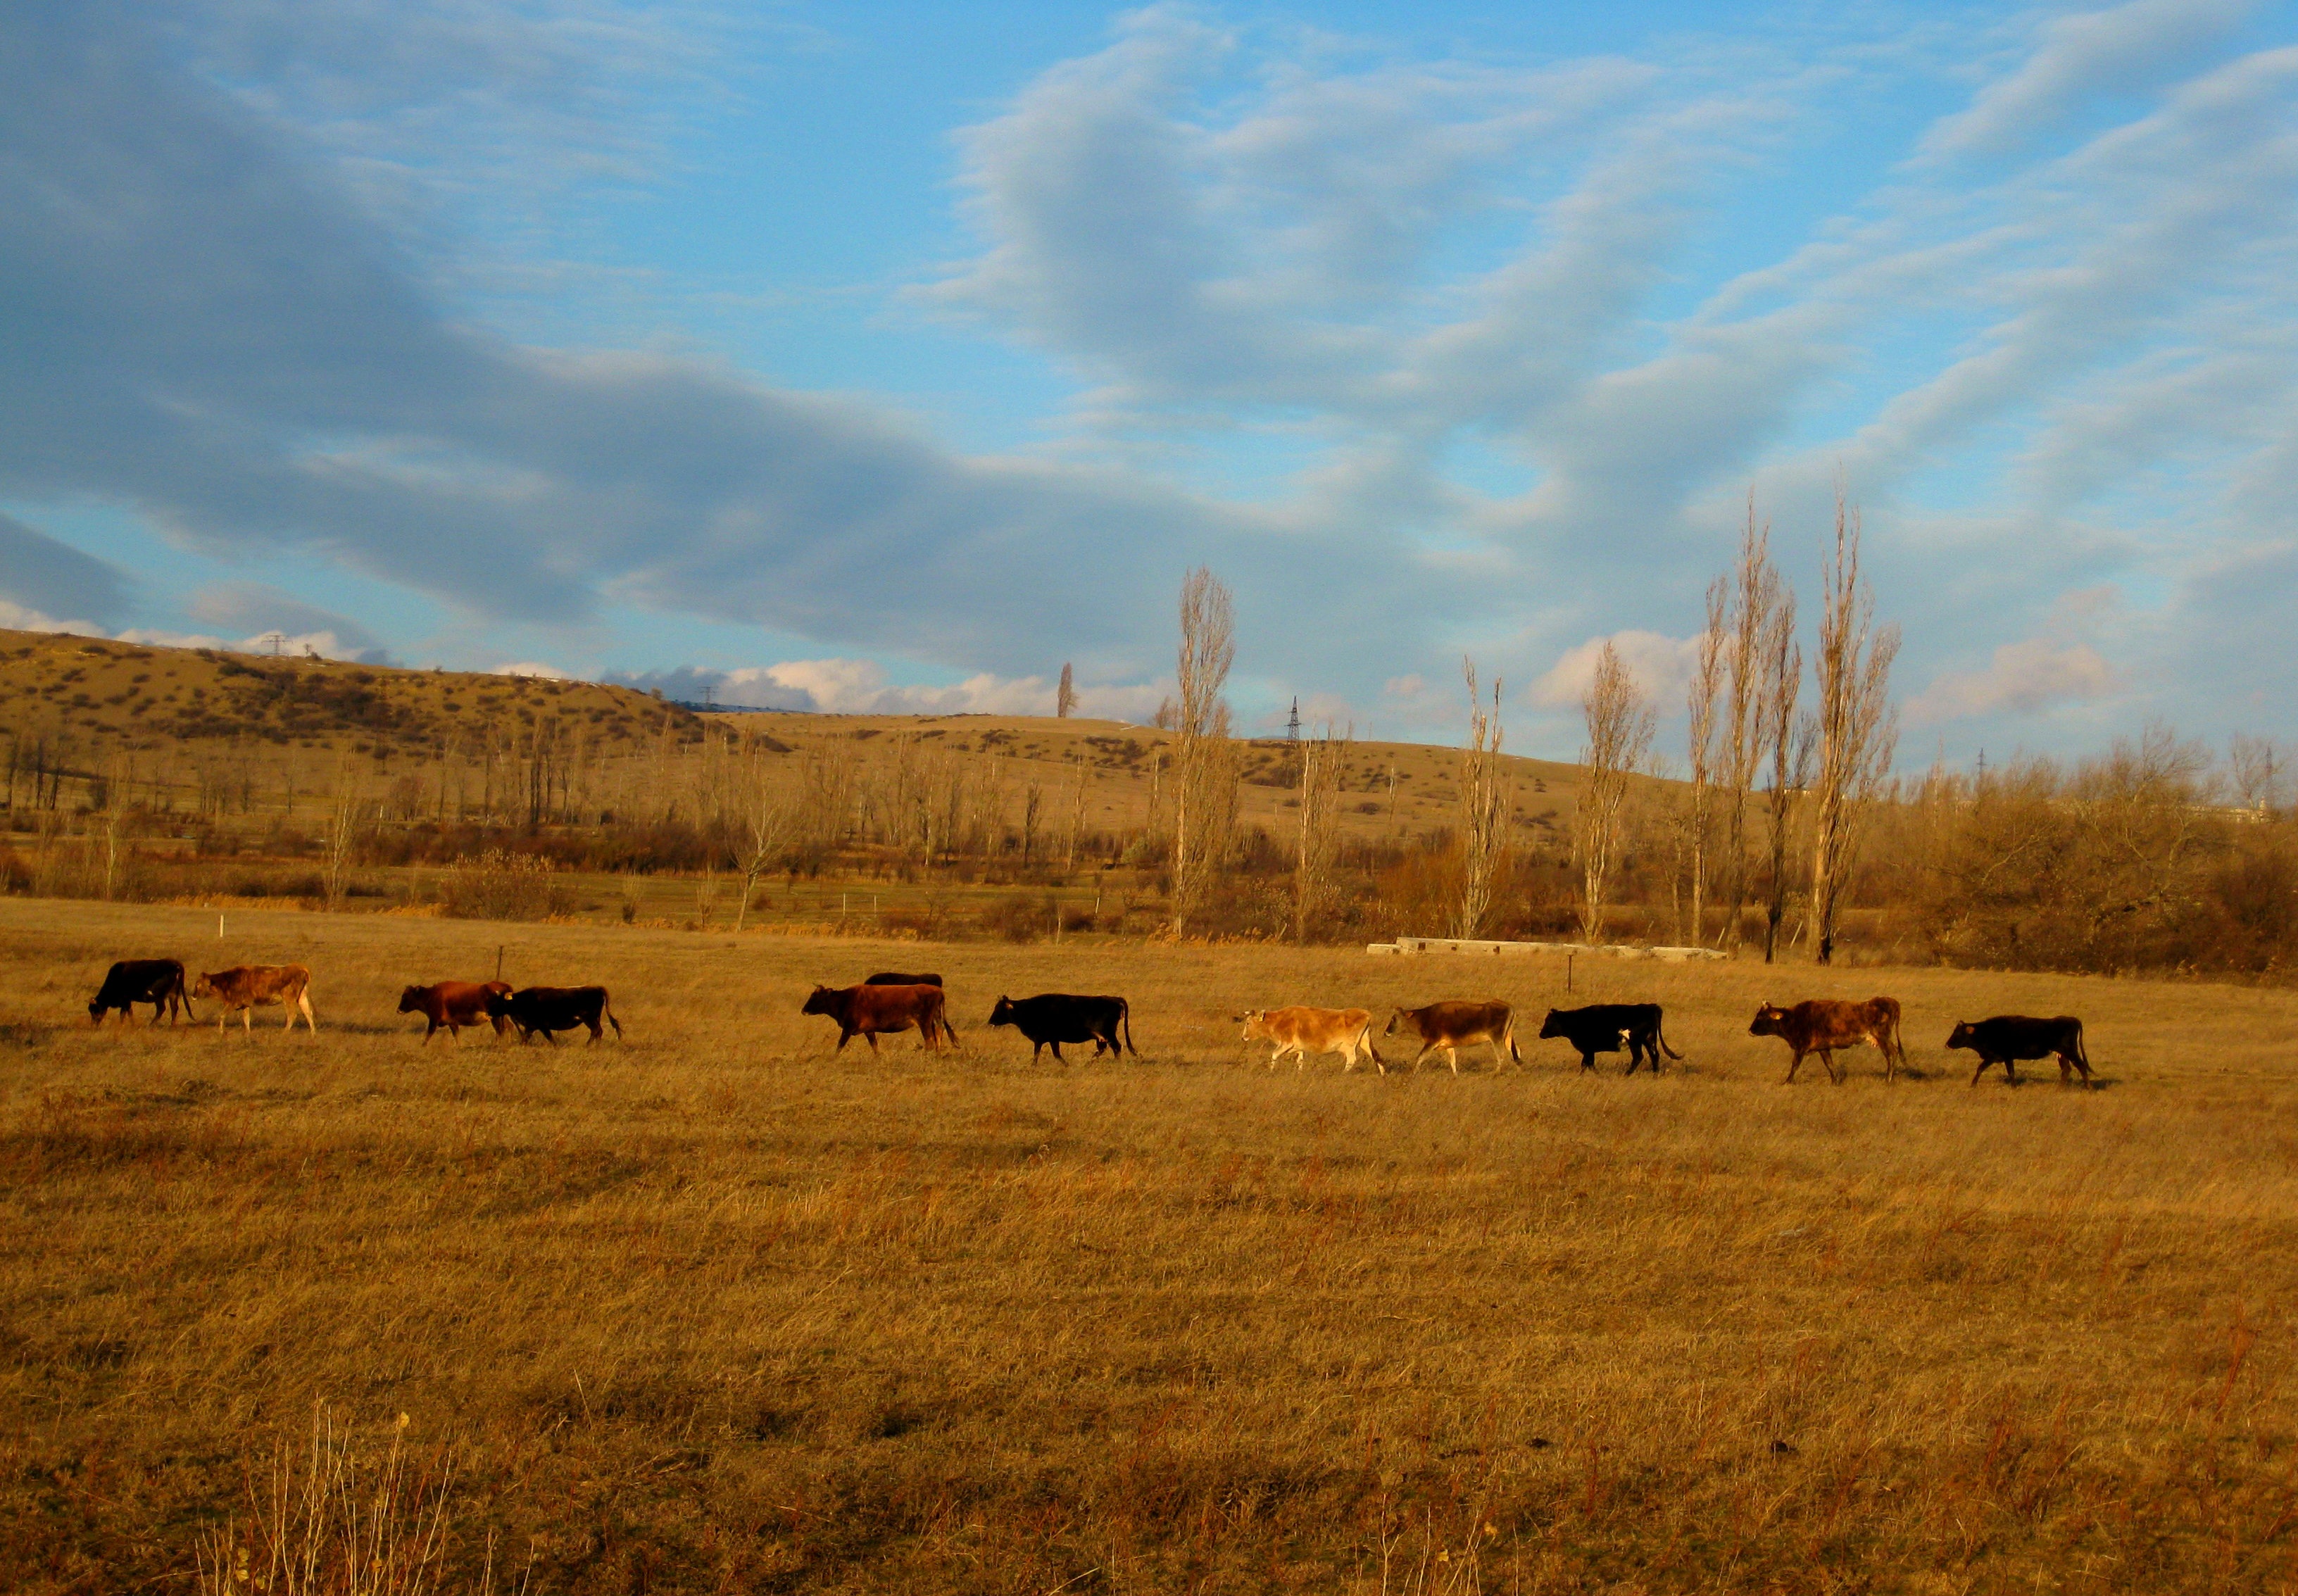
landscape, tree, nature, wilderness, cloud, plant, sky, field, farm, meadow, prairie, morning, hill, view, dawn, peak, valley, land, europe, rural, tranquil, journey, pasture, grazing, ranch, natural, autumn, scenery, landmark, agriculture, season, savanna, plain, cows, outdoors, grassland, animals, plateau, scene, habitat, ecosystem, steppe, rural area, caucasus, natural environment, grass family, cattle like mammal, svaneti